Palamutluk–Balya–Mancılık railway

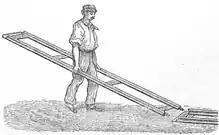
Installing Decauville track

By the time of a French report in 1899, the mining company was using horse-drawn rail wagons to move coal from Mancılık south to factories and smelters at Balya. This railway used the Decauville company's system of portable narrow-gauge tracks. The report also described plans for a rail line to transport the lead ore to the coast for export.